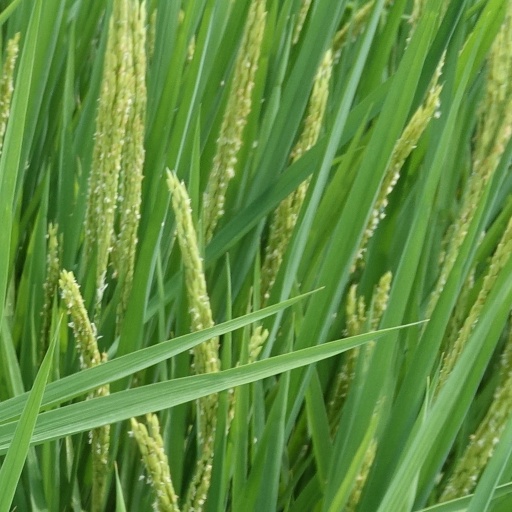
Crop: rice